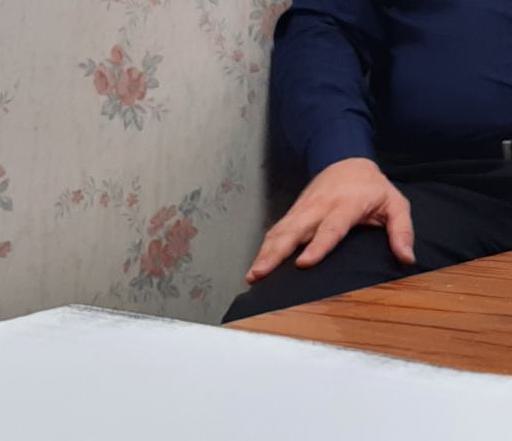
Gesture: no_gesture